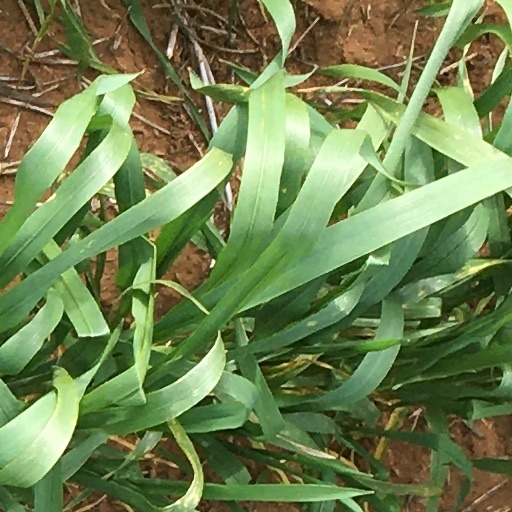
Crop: wheat